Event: Nepal Earthquake
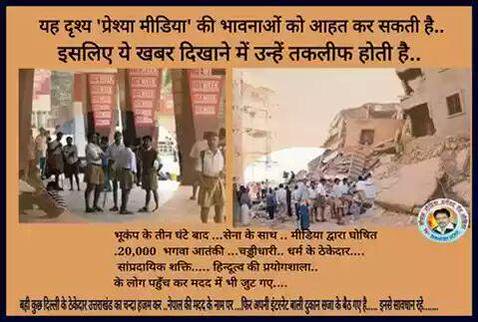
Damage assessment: damage